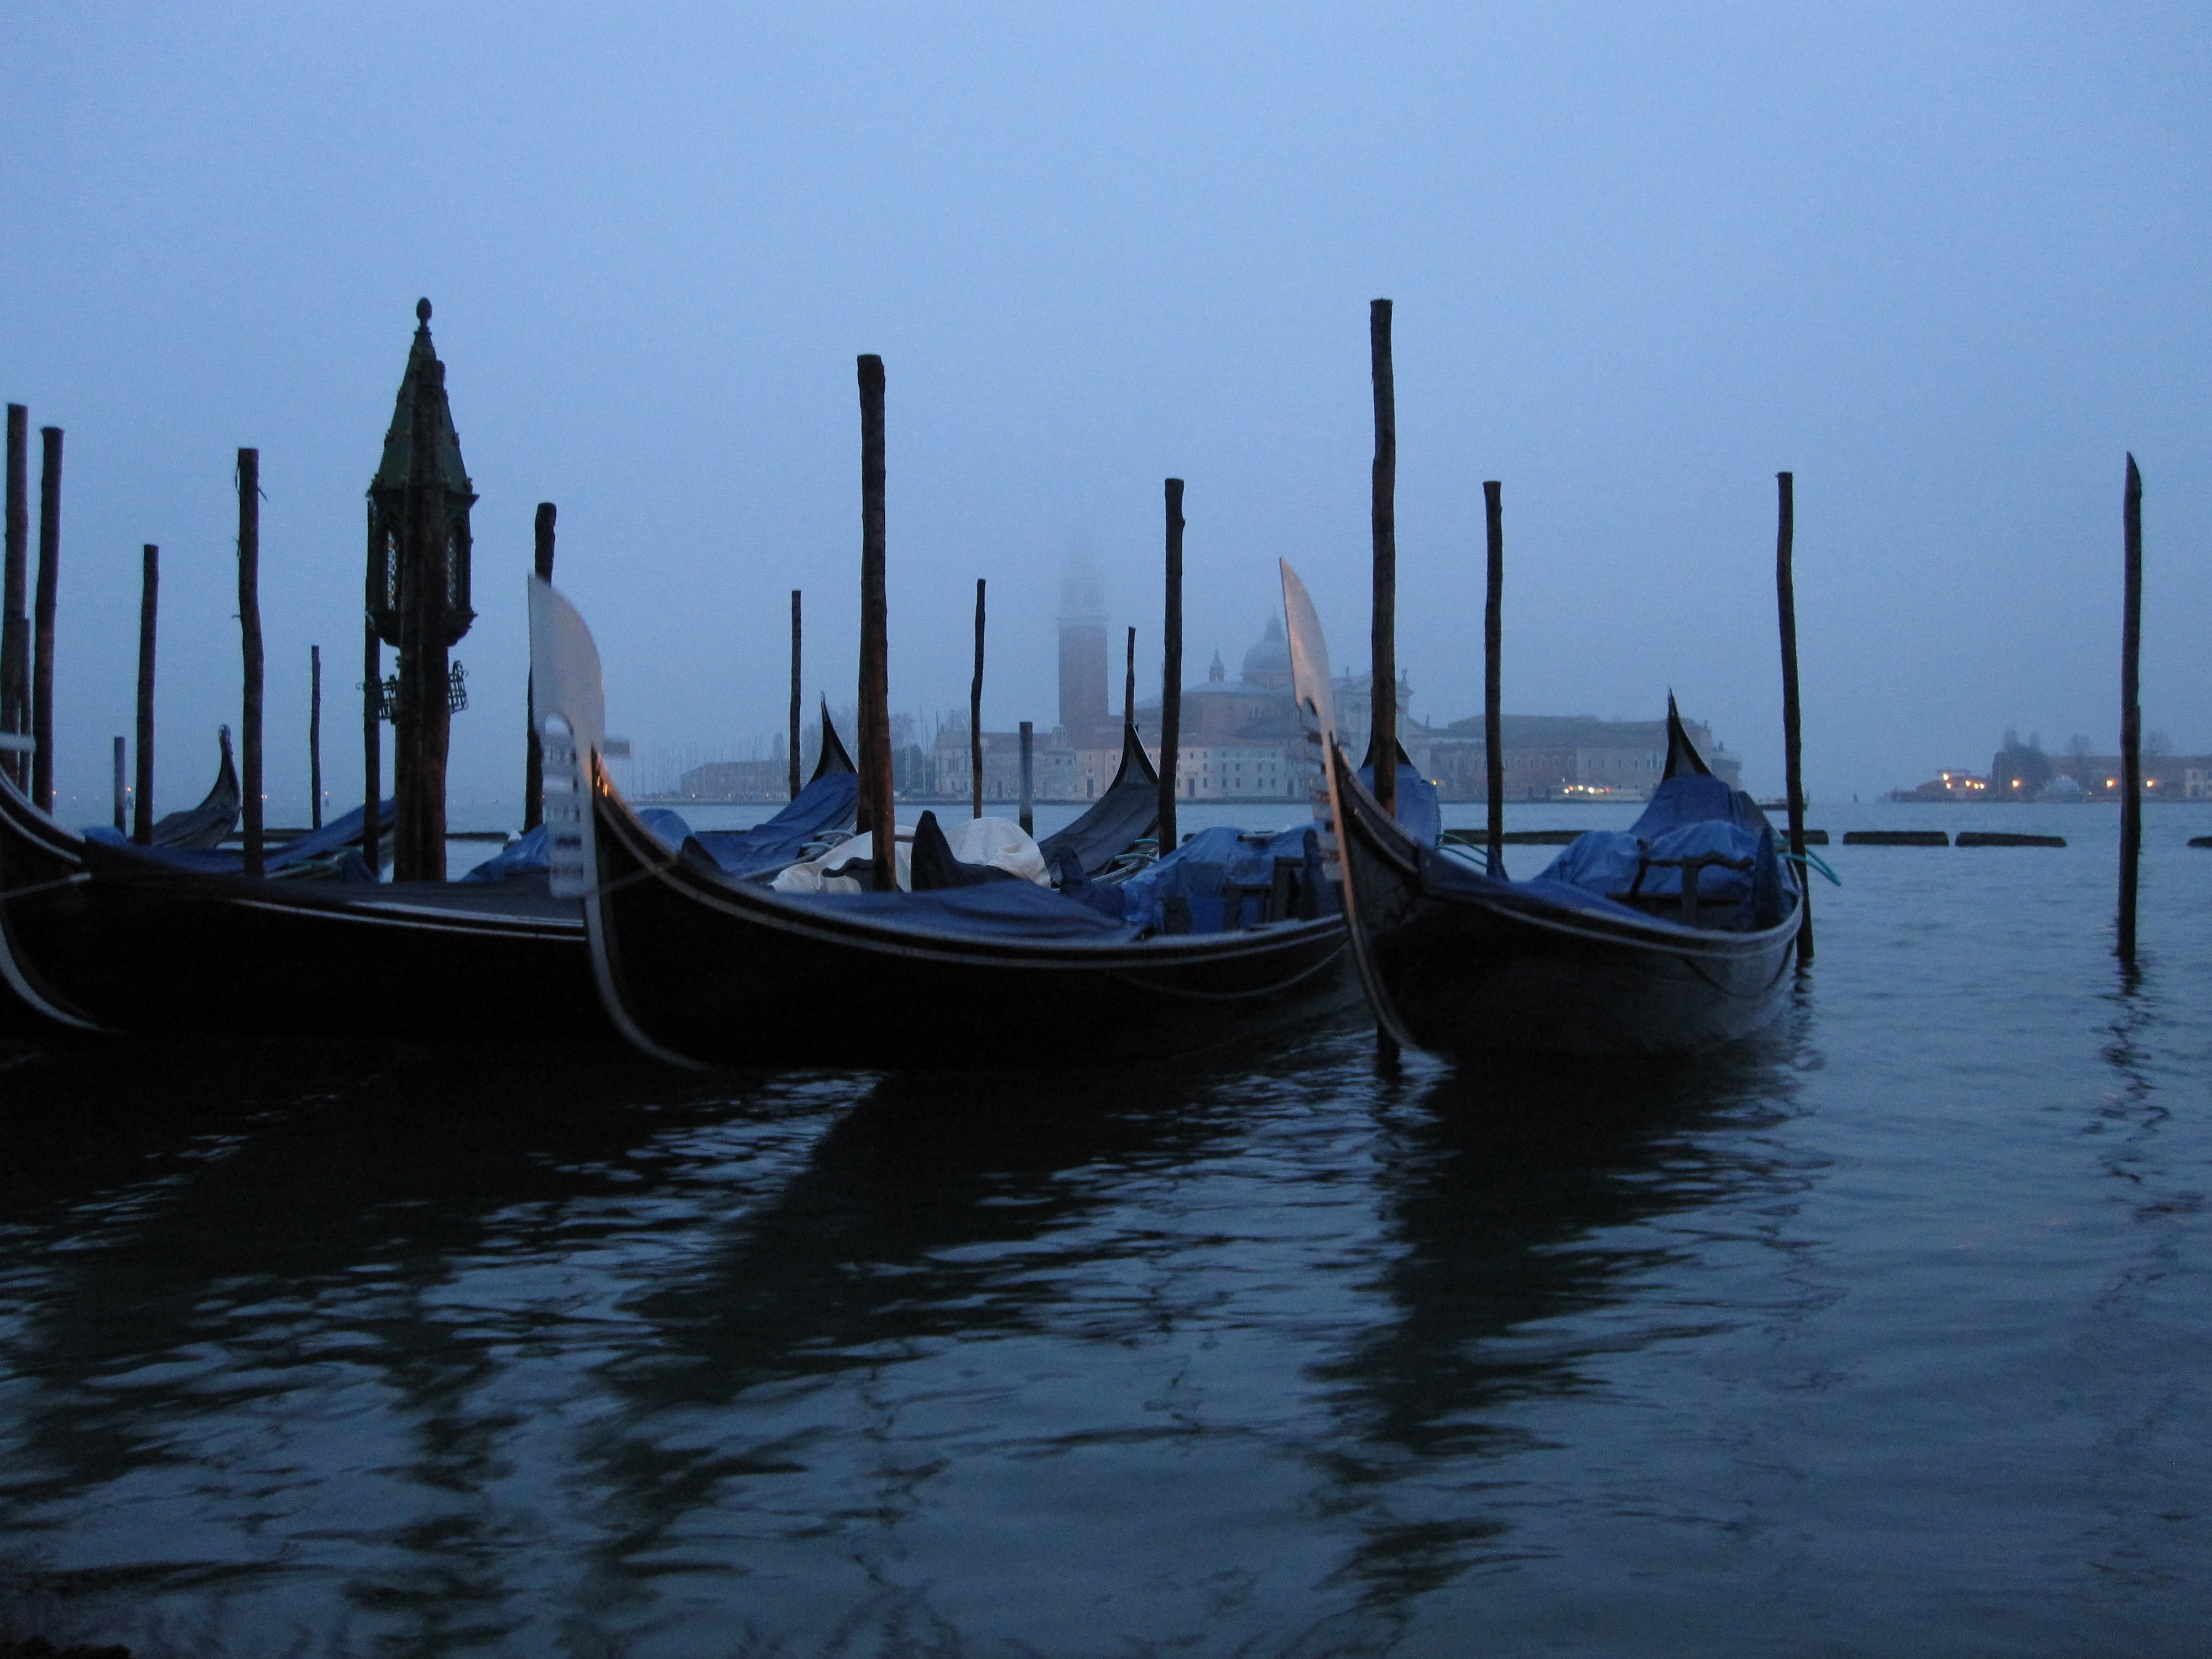
sea, boat, vehicle, mast, sailboat, boating, sail, gondola, watercraft, watercraft rowing